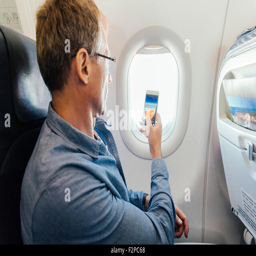
man taking photo with his cell phone out of the window while flying on an airplane